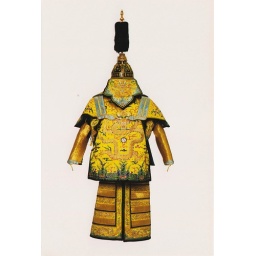
The Kangxi Emperor's padded yellow satin armor with embroidered blue dragons in colorful clouds